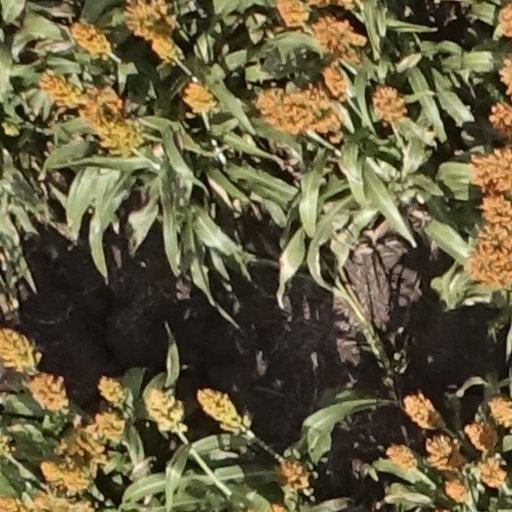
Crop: sorghum